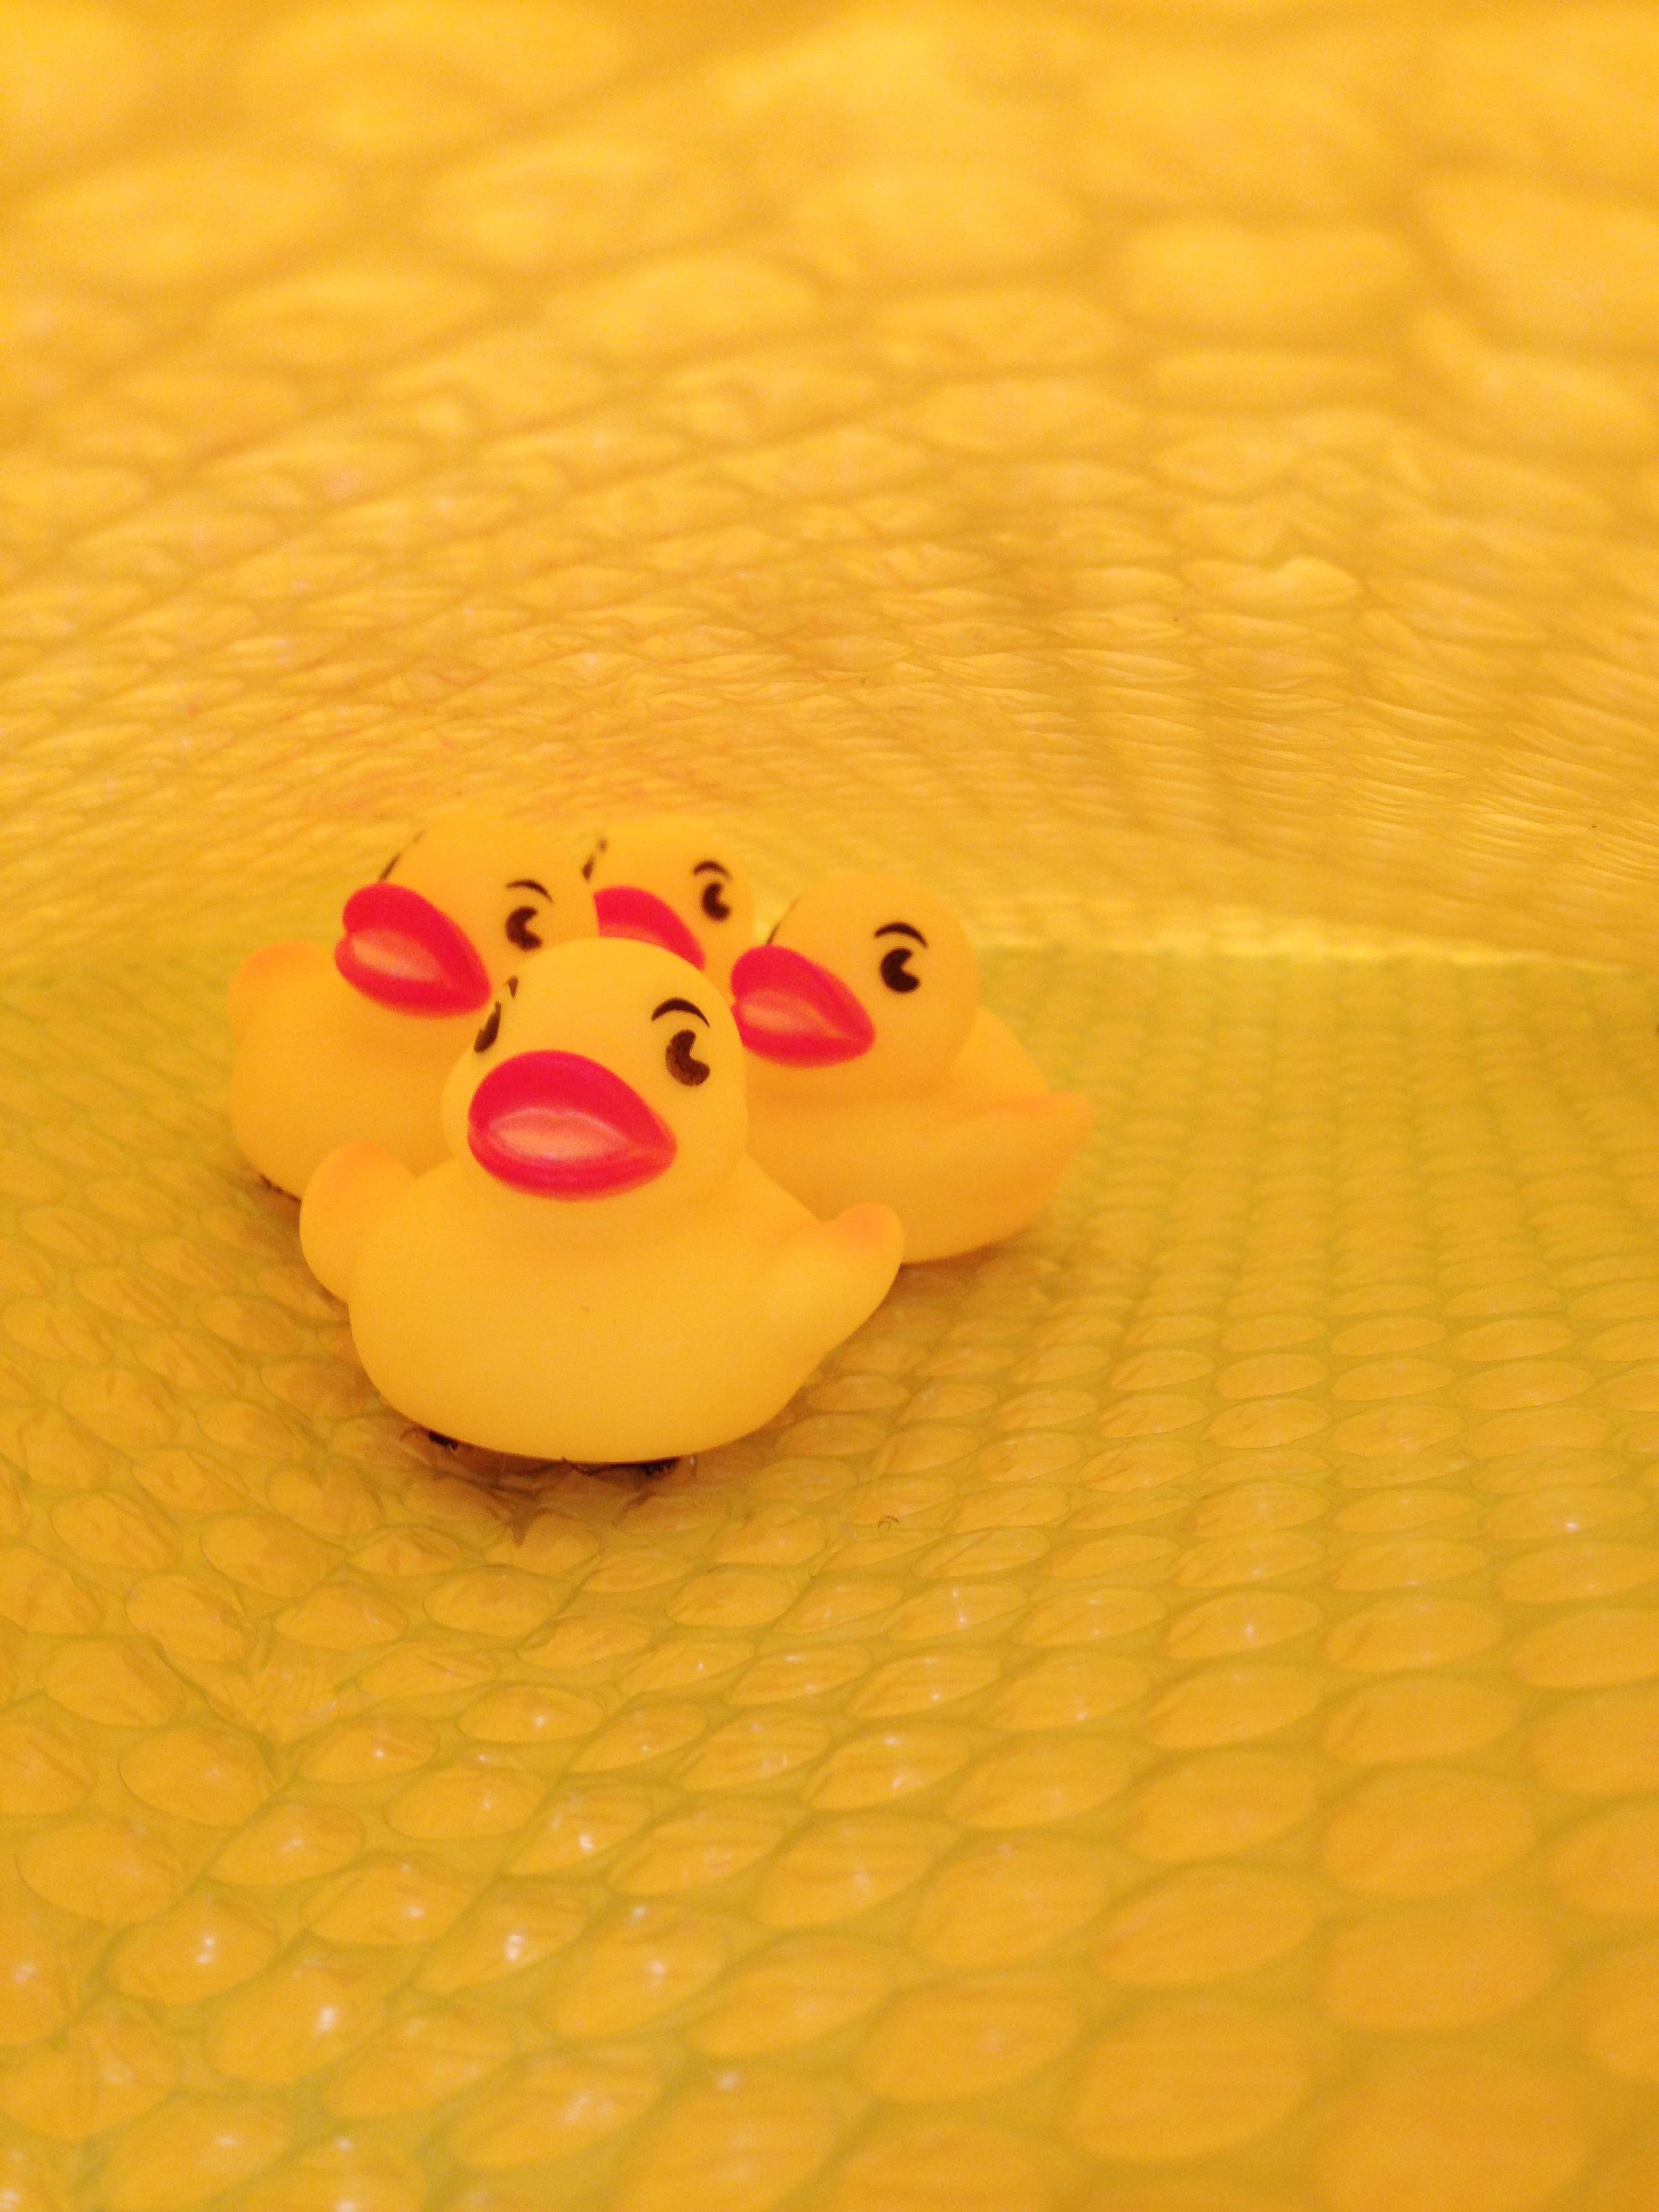
hand, flower, finger, food, yellow, dessert, toy, water bird